Barbara Salt

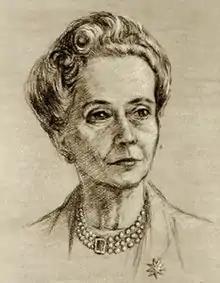

Salt was born in Oroville, California to Reginald Salt, an English banker and his wife, Maud, who returned to England not long after her birth. She was the granddaughter of banker and politician Sir Thomas Salt. She grew up in Oxford and Seaford, Sussex and was educated at universities in Munich and Cologne.